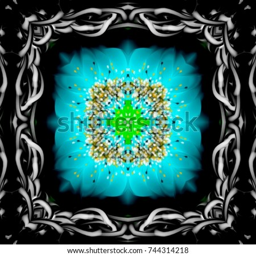
abstract colorful pattern on black background .